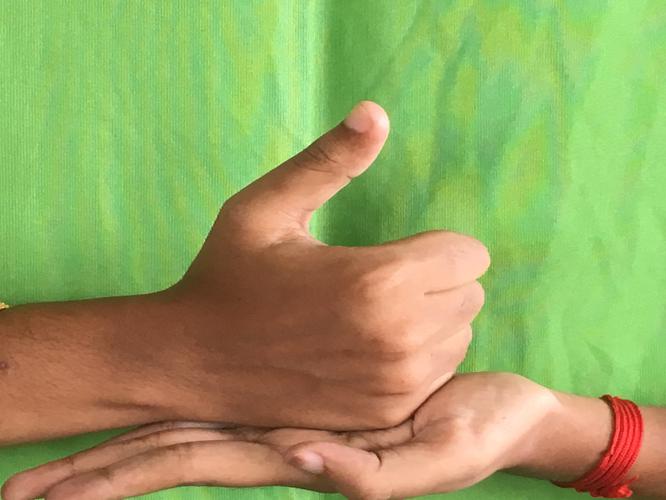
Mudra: Shivalinga
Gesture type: double_hand